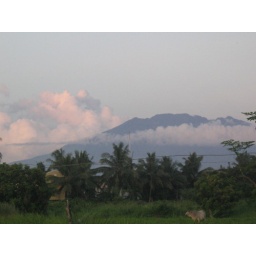
Cloud-mantled Mt. Isarog and mooing cows in front of my house